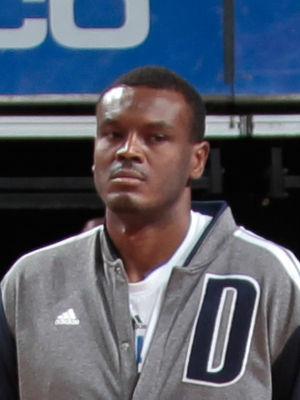
Samuel Davis Dalembert, né le 10 mai 1981 à Port-au-Prince, est un joueur haïtiano-canadien de basket-ball ayant évolué depuis son arrivée dans la NBA avec les 76ers de Philadelphie et jouant actuellement pour les Mavericks de Dallas. Dalembert évolue au sein de la prestigieuse ligue de basket-ball nord-américaine depuis la saison 2001-2002.